Constant-velocity joint

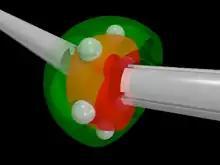
Rzeppa joint

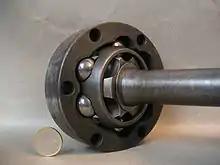
Rzeppa joint (compared to a 1 euro coin)

A Rzeppa joint (invented by Alfred H. Rzeppa in 1926) consists of a spherical inner shell with 6 grooves in it and a similar enveloping outer shell. Each groove guides one ball. The input shaft fits in the centre of a large, steel, star-shaped "gear" that nests inside a circular cage. The cage is spherical but with ends open, and it typically has six openings around the perimeter. This cage and gear fit into a grooved cup that has a splined and threaded shaft attached to it. Six large steel balls sit inside the cup grooves and fit into the cage openings, nestled in the grooves of the star gear. The output shaft on the cup then runs through the wheel bearing and is secured by the axle nut.